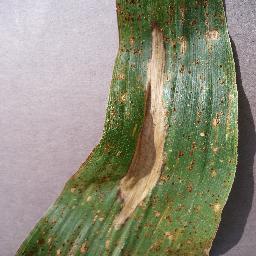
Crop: corn
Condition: (maize)_northern_blight